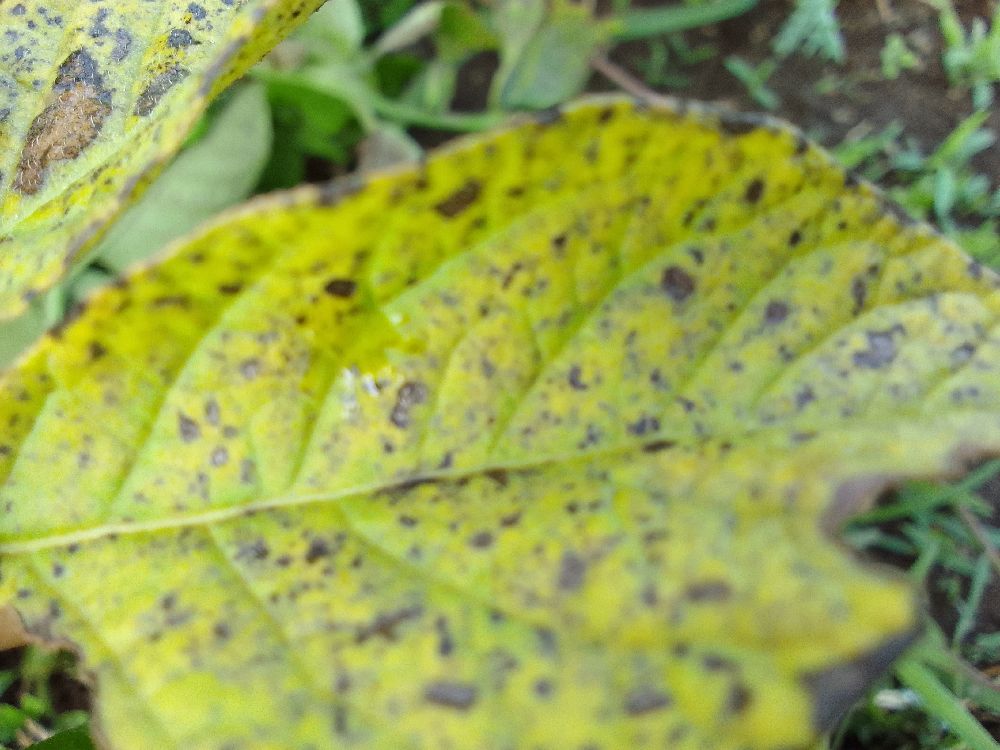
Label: Early blight